Qadri Jamil

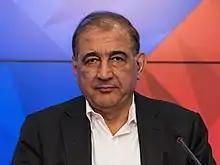
Jamil in 2017

Qadri Jamil is a Syrian politician, media editor and economist. He is one of the top leaders of the People's Will Party and the Popular Front for Change and Liberation, and a former member of the Syrian government, having been dismissed from the post of deputy prime minister for economic affairs; minister of internal trade and consumer Protection on 29 October 2013. During a visit to Russia on 21 August 2012 Jamil said that President Bashar Assad's resignation might be considered if the opposition agreed to negotiate a peaceful settlement to the Syrian revolution.